Canada men's national soccer team

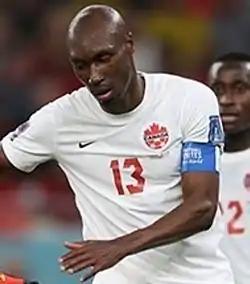
Atiba Hutchinson is Canada's most capped player with 105 appearances.

In Canada's first match of the tournament against Belgium on November 23, Davies failed to score an early penalty in an eventual 1–0 loss, despite Canada dictating most of the play, and failing to convert any of their 22 shots. Four days later, Davies scored Canada's first ever goal at the World Cup, in a game against Croatia. Croatia came back to win 4–1, eliminating Canada from the tournament after two matches. Canada were defeated 2–1 by Morocco in their final group match on December 1, finishing in last place in their group with zero points. Post-event assessments of Canada's performance were mixed, with many saying that opportunities had been missed, while also creating possibilities for the future 2026 FIFA World Cup that Canada would co-host.